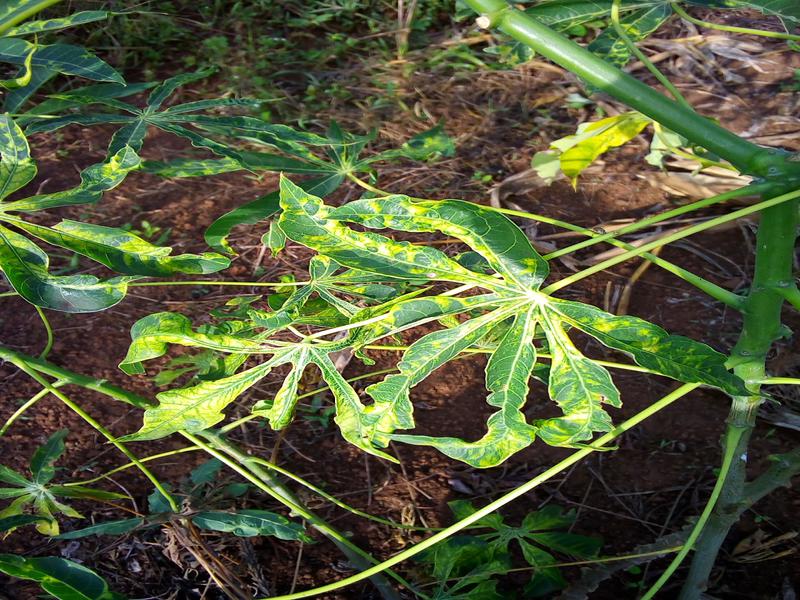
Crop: cassava
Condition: mosaic_disease